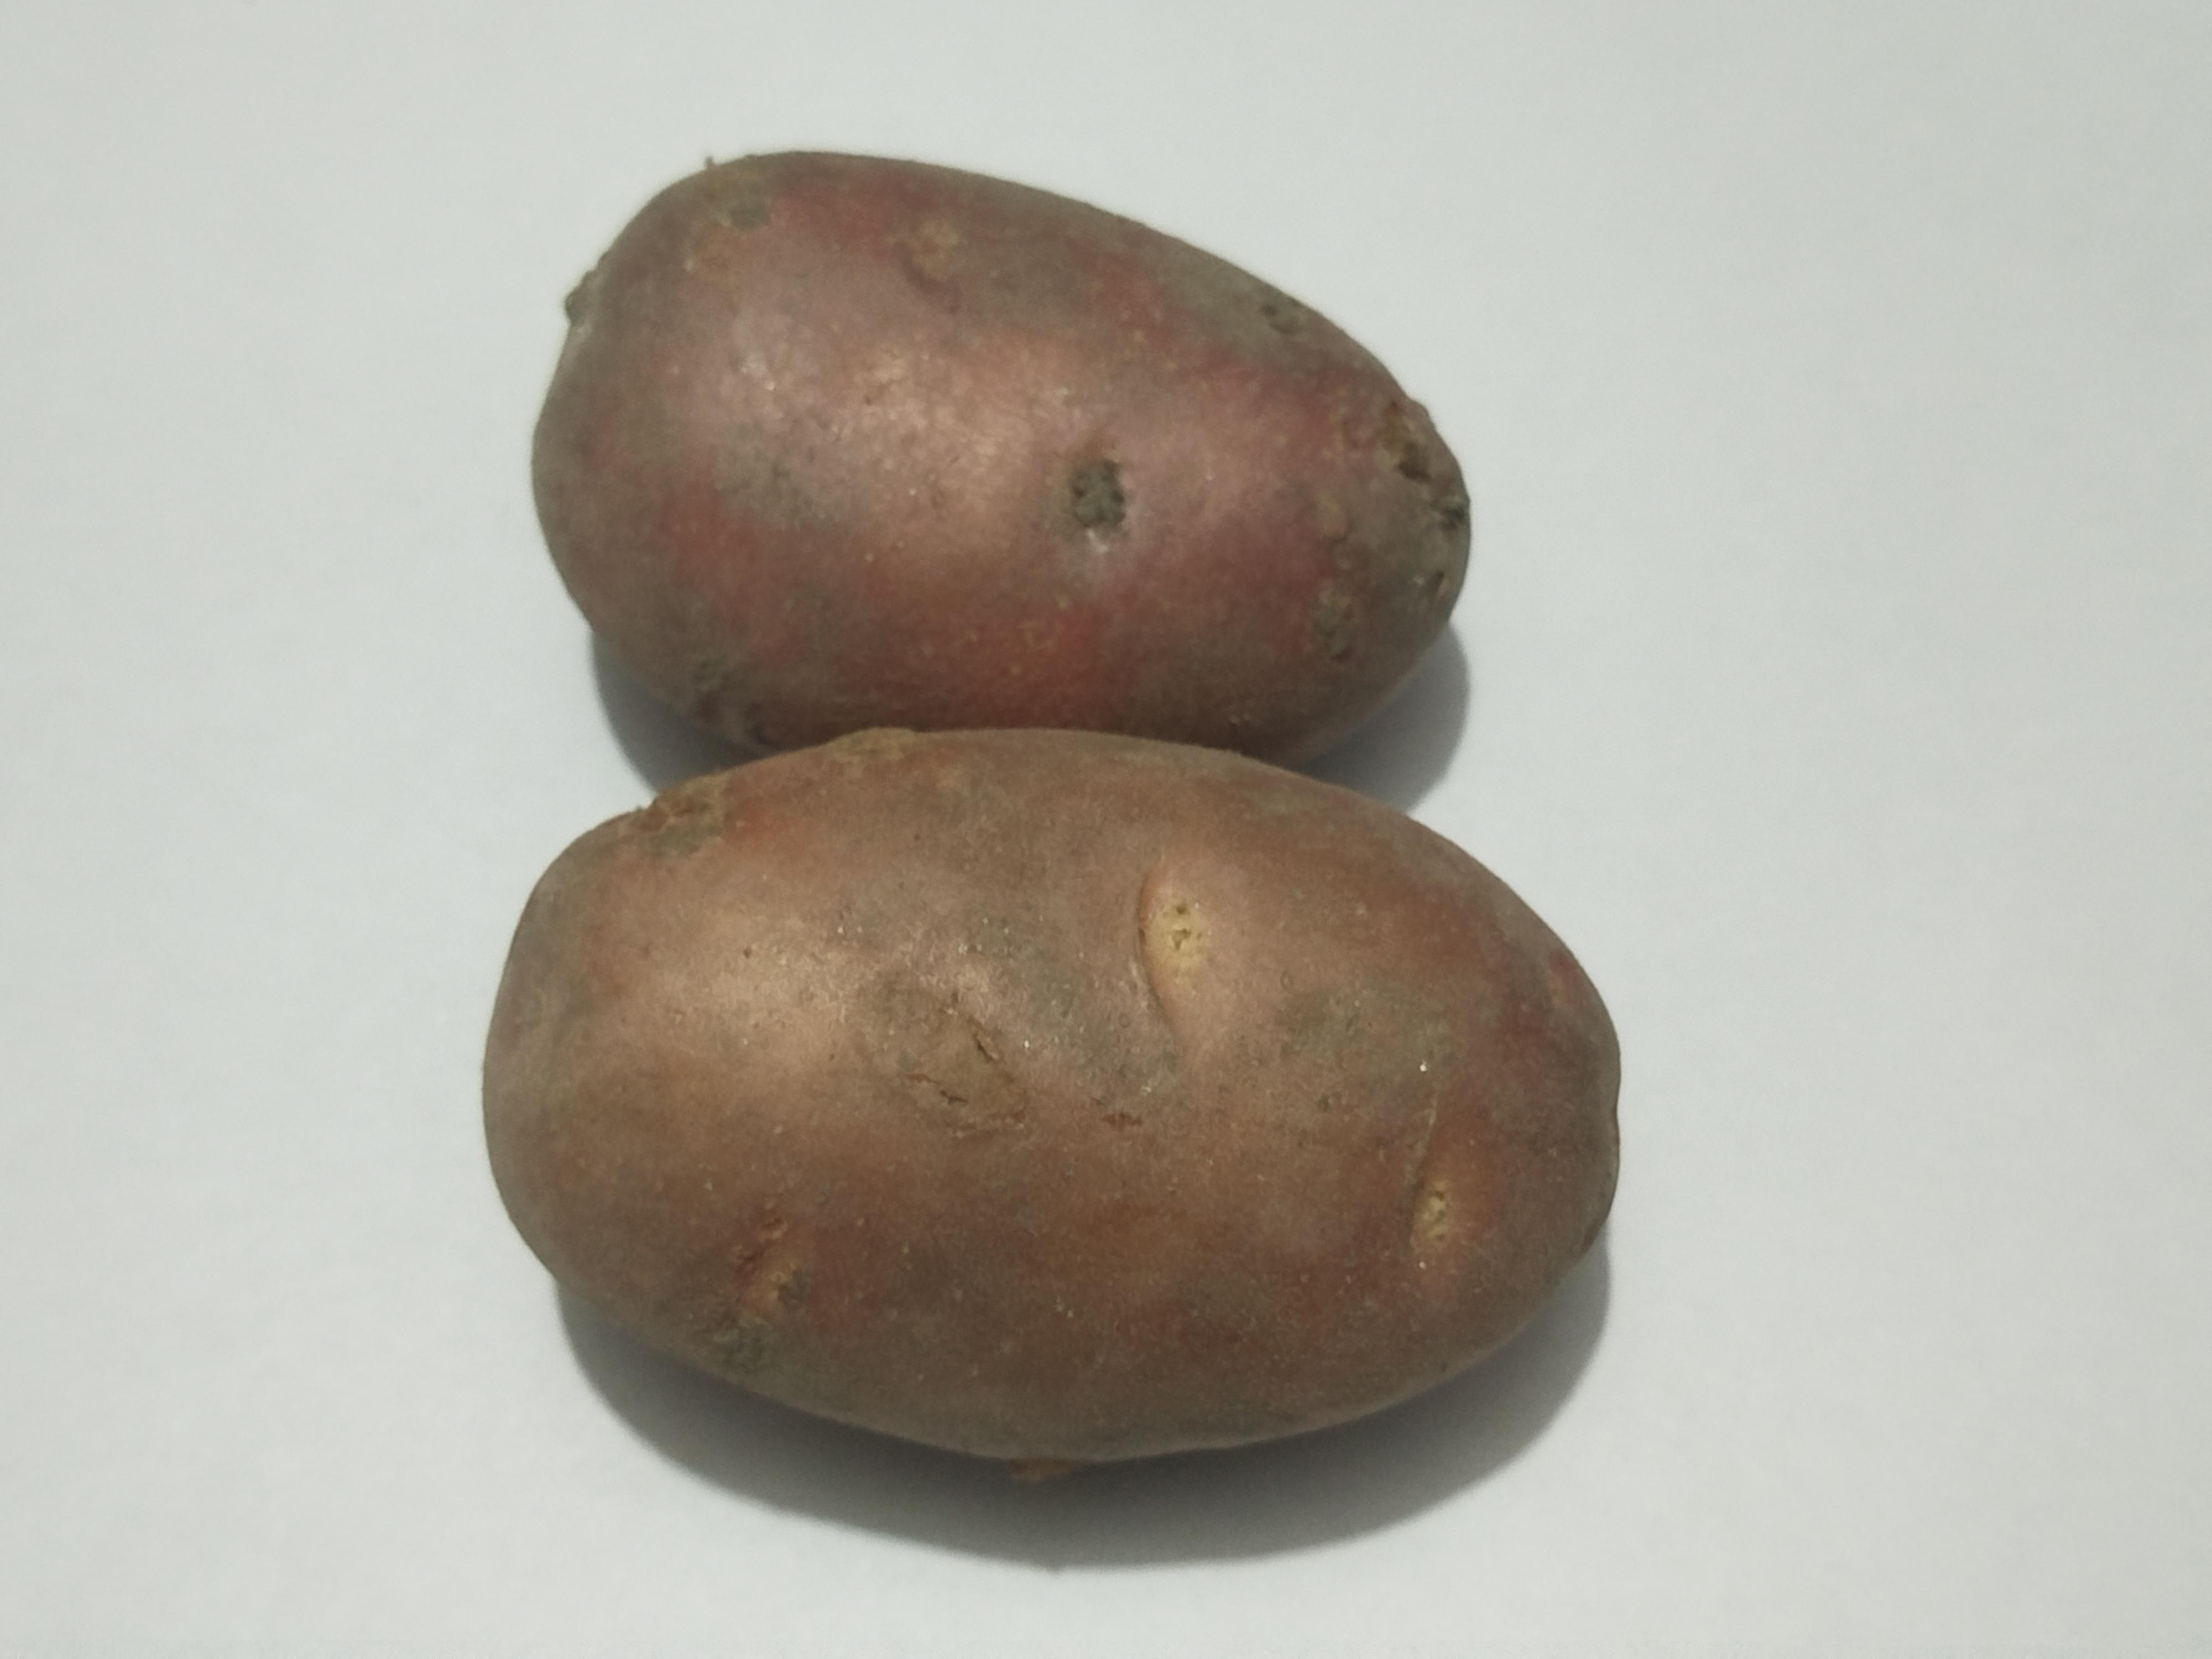
Label: Potato